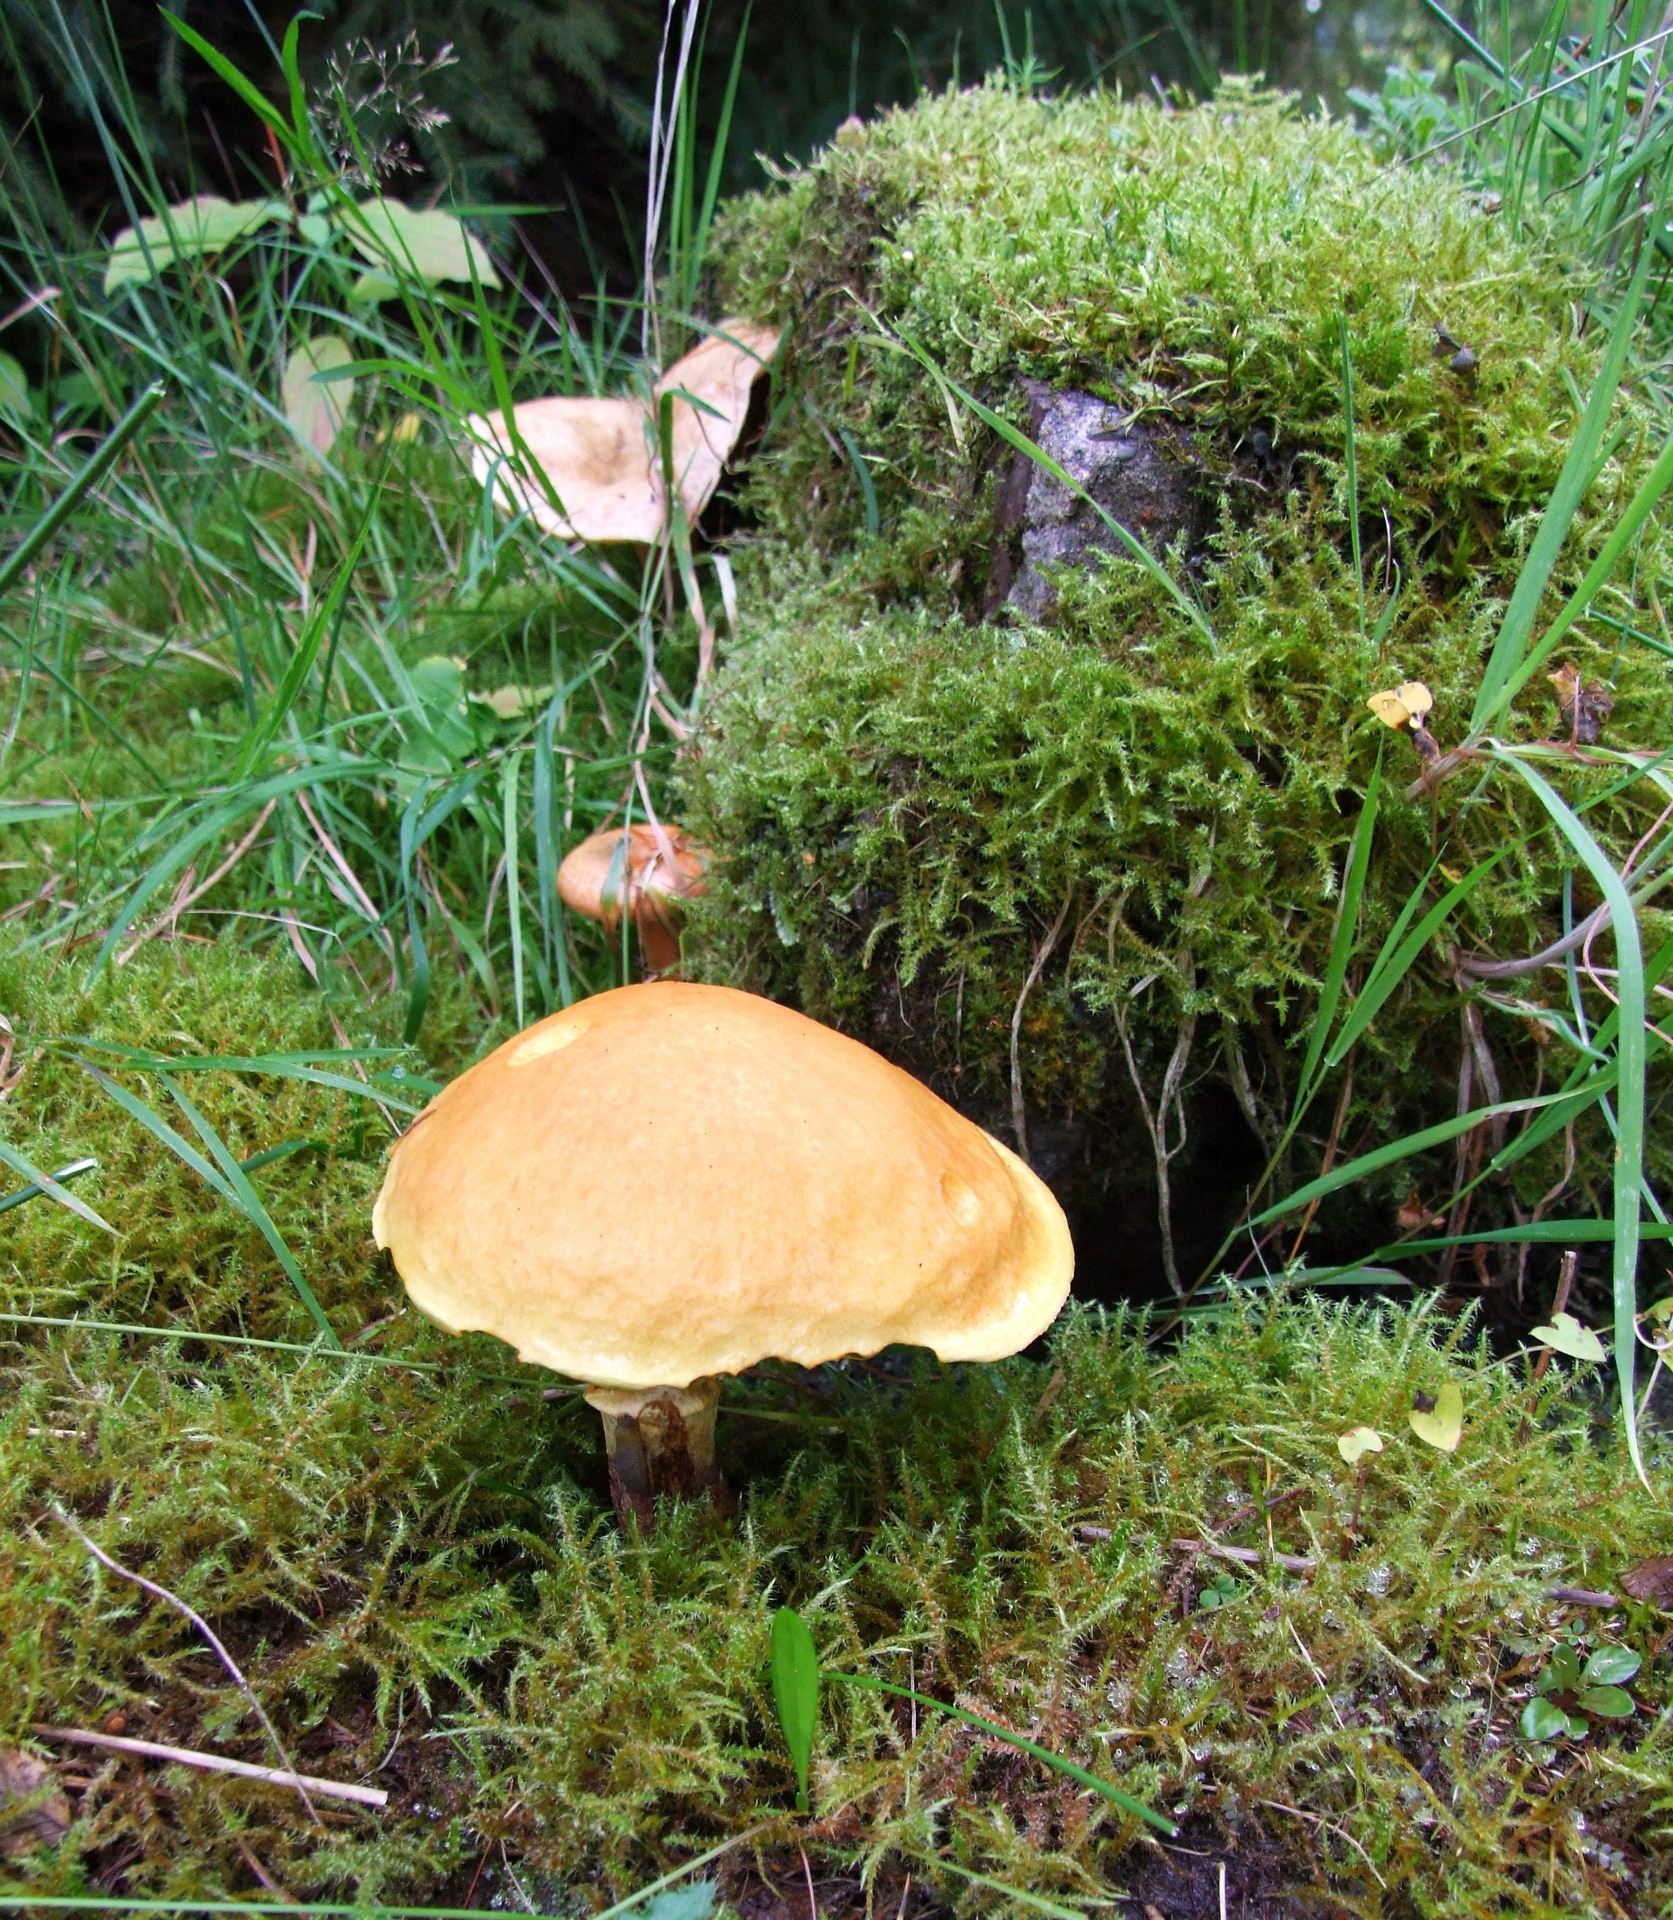
tree, grass, lawn, leaf, fall, moss, europe, soil, botany, mushroom, flora, fungus, woodland, tree stump, habitat, bolete, ecosystem, snails, moisture, pine forest, grass family, penny bun, suillus bovinus